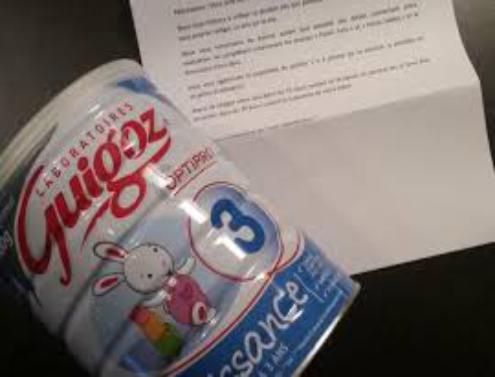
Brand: Guigoz
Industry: Food